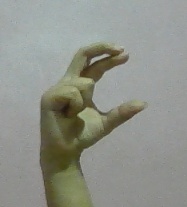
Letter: thal